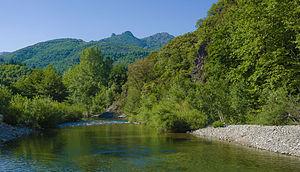
Le Jaur près du village d'Olargues, Hérault, France. Parc naturel régional du Haut-Languedoc.